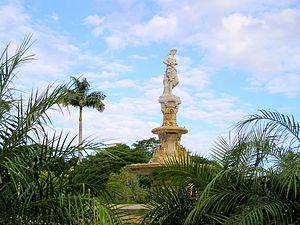
""Fontaine Céleste"" sur la ""Place des Cocotiers"" à Nouméa, Nouvelle-Calédonie"
La liste qui suit présente les édifices de la ville de Nouméa protégés au titre des monuments historiques et répertoriés dans la base de la province Sud de la Nouvelle-Calédonie.
La Nouvelle-Calédonie est une collectivité française composée d'un ensemble d'îles et d'archipels d'Océanie, situés en mer de Corail et dans l'océan Pacifique Sud. L'île principale est la Grande Terre, longue de 400 km et comptant 64 km en sa plus grande largeur.
La place des Cocotiers est une place à Nouméa, située en plein cœur de son centre-ville, à l'ouest de la presqu'île. C'est le véritable centre de la ville, lieu de rencontre pour de nombreux Nouméens et bordé de commerce. Son centre, incarné par la fontaine Céleste, sert de point 0 au kilométrage des routes de Nouvelle-Calédonie. Il s'agit d'une assez vaste esplanade de 4 ha environ, de forme rectangulaire mesurant environ 100 m de largeur pour 400 m de long, entièrement piétonne mais délimitée par plusieurs grandes artères, essentiellement à sens unique.